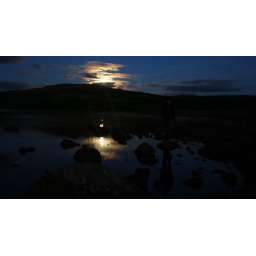
A small lake in Iceland, the reflection of the moon and my boyfriend standing on a rock.